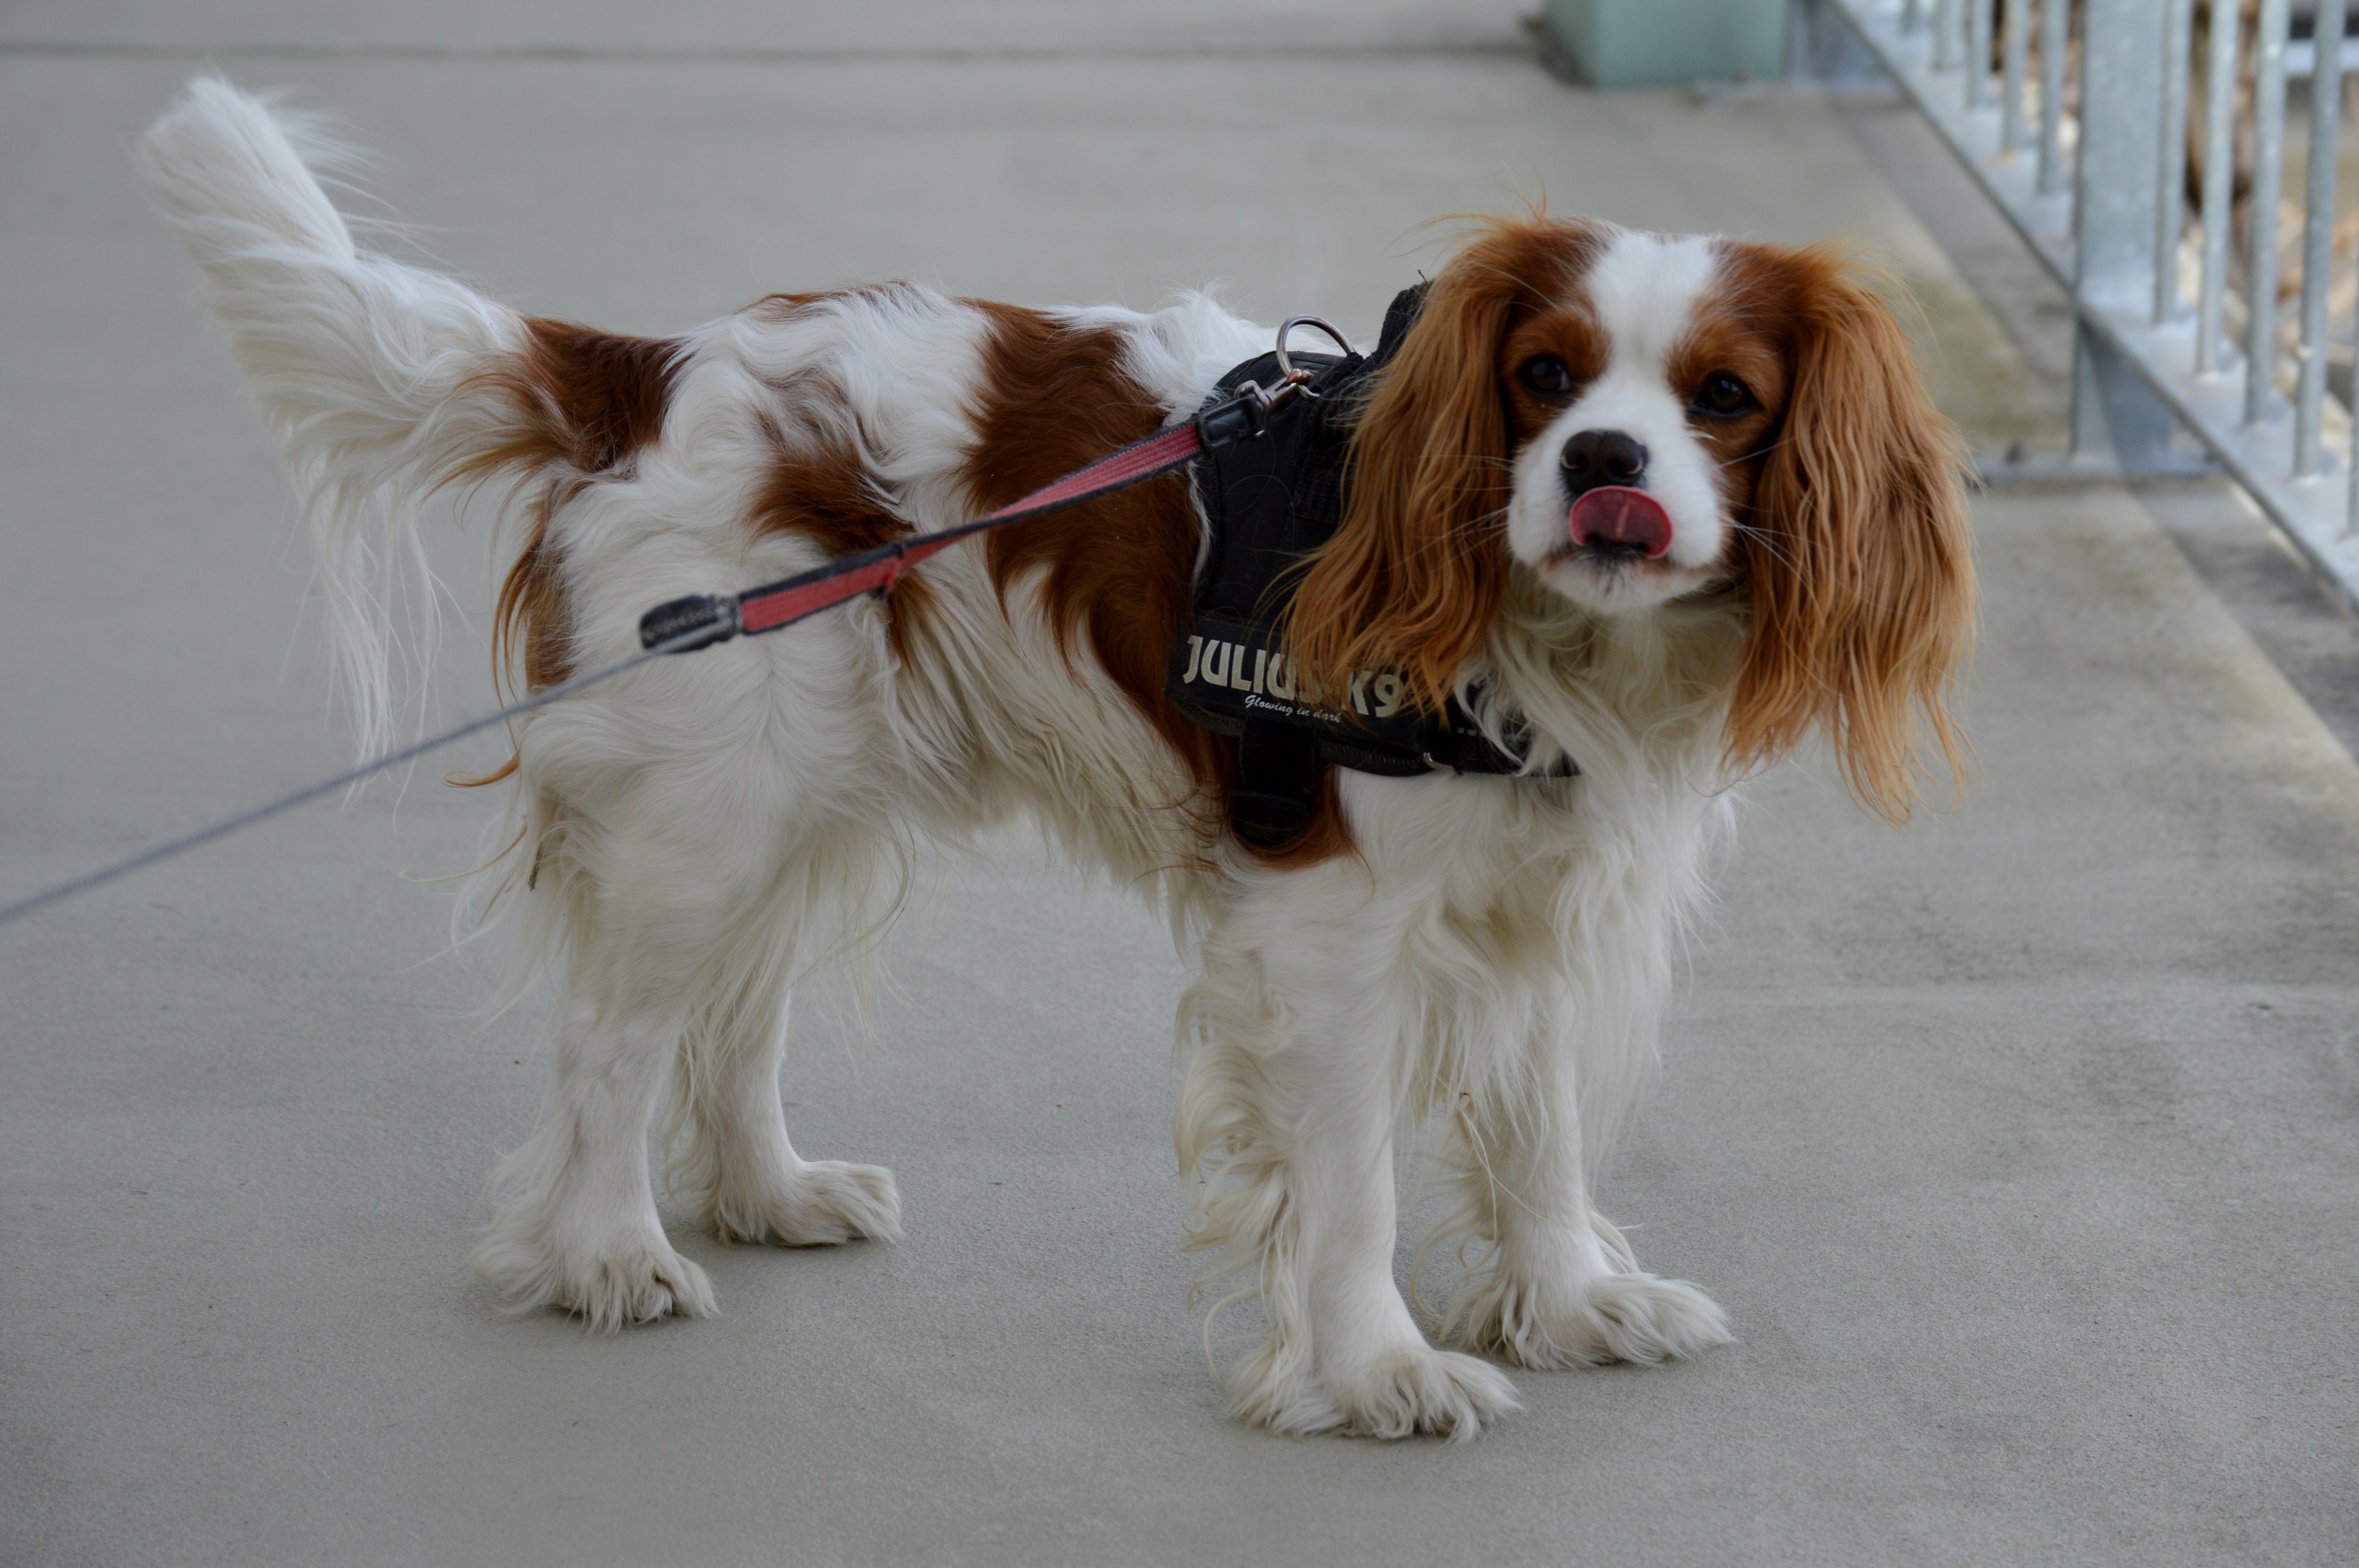
white, dog, animal, cute, pet, fur, brown, mammal, spaniel, vertebrate, funny, dog breed, brittany, cavalier king charles spaniel, king charles spaniel, dog like mammal, english cocker spaniel, kooikerhondje, english springer spaniel, drentse patrijshond, french spaniel, cavachon, welsh springer spaniel, phalene